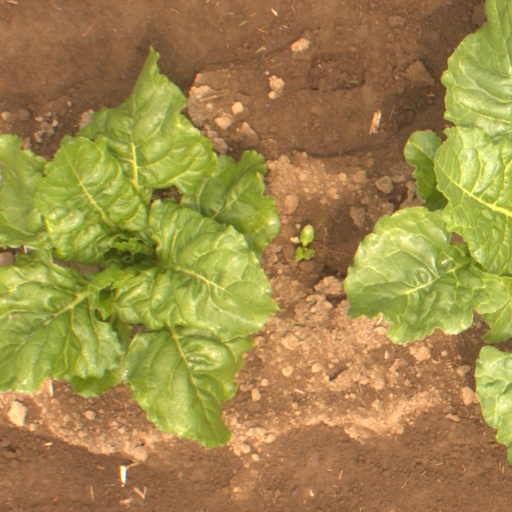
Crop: sugar beet